Priestley Riots

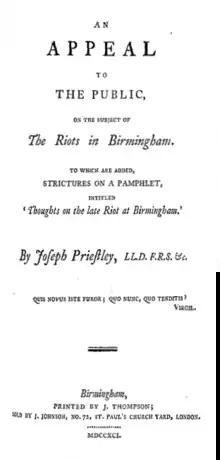
Title reads: "An Appeal to the Public, on the Subject of The Riots in Birmingham. To which are Added, Strictures on a Pamphlet, intitled 'Thoughts on the late Riot at Birmingham.' By Joseph Priestley"

Priestley and other Dissenters blamed the government for the riots, believing that William Pitt and his supporters had instigated them; however, it seems from the evidence that the riots were actually organised by local Birmingham officials. Some of the rioters acted in a co-ordinated fashion and seemed to be led by local officials during the attacks, prompting accusations of premeditation. Some Dissenters discovered that their homes were to be attacked several days before the rioters arrived, leading them to believe that there was a prepared list of victims. The "disciplined nucleus of rioters", which numbered only thirty or so, directed the mob and stayed sober throughout the three to four days of rioting. Unlike the hundreds of others who joined in, they could not be bribed to stop their destructions. Essayist William Hazlitt's first published work was a letter to the "Shrewsbury Chronicle", printed later in July 1791, condemning the Priestley riots; Priestley had been one of (then 13-year-old) Hazlitt's teachers.